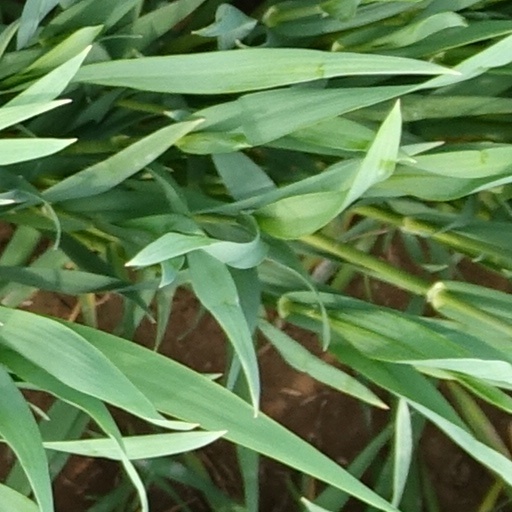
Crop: wheat